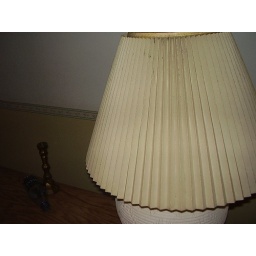
a lamp in my office